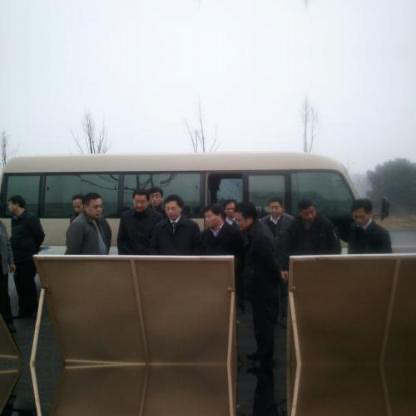
Objects in the image:
label: head
label: head
label: head
label: head
label: head
label: head
label: head
label: head
label: head
label: head
label: head
label: head